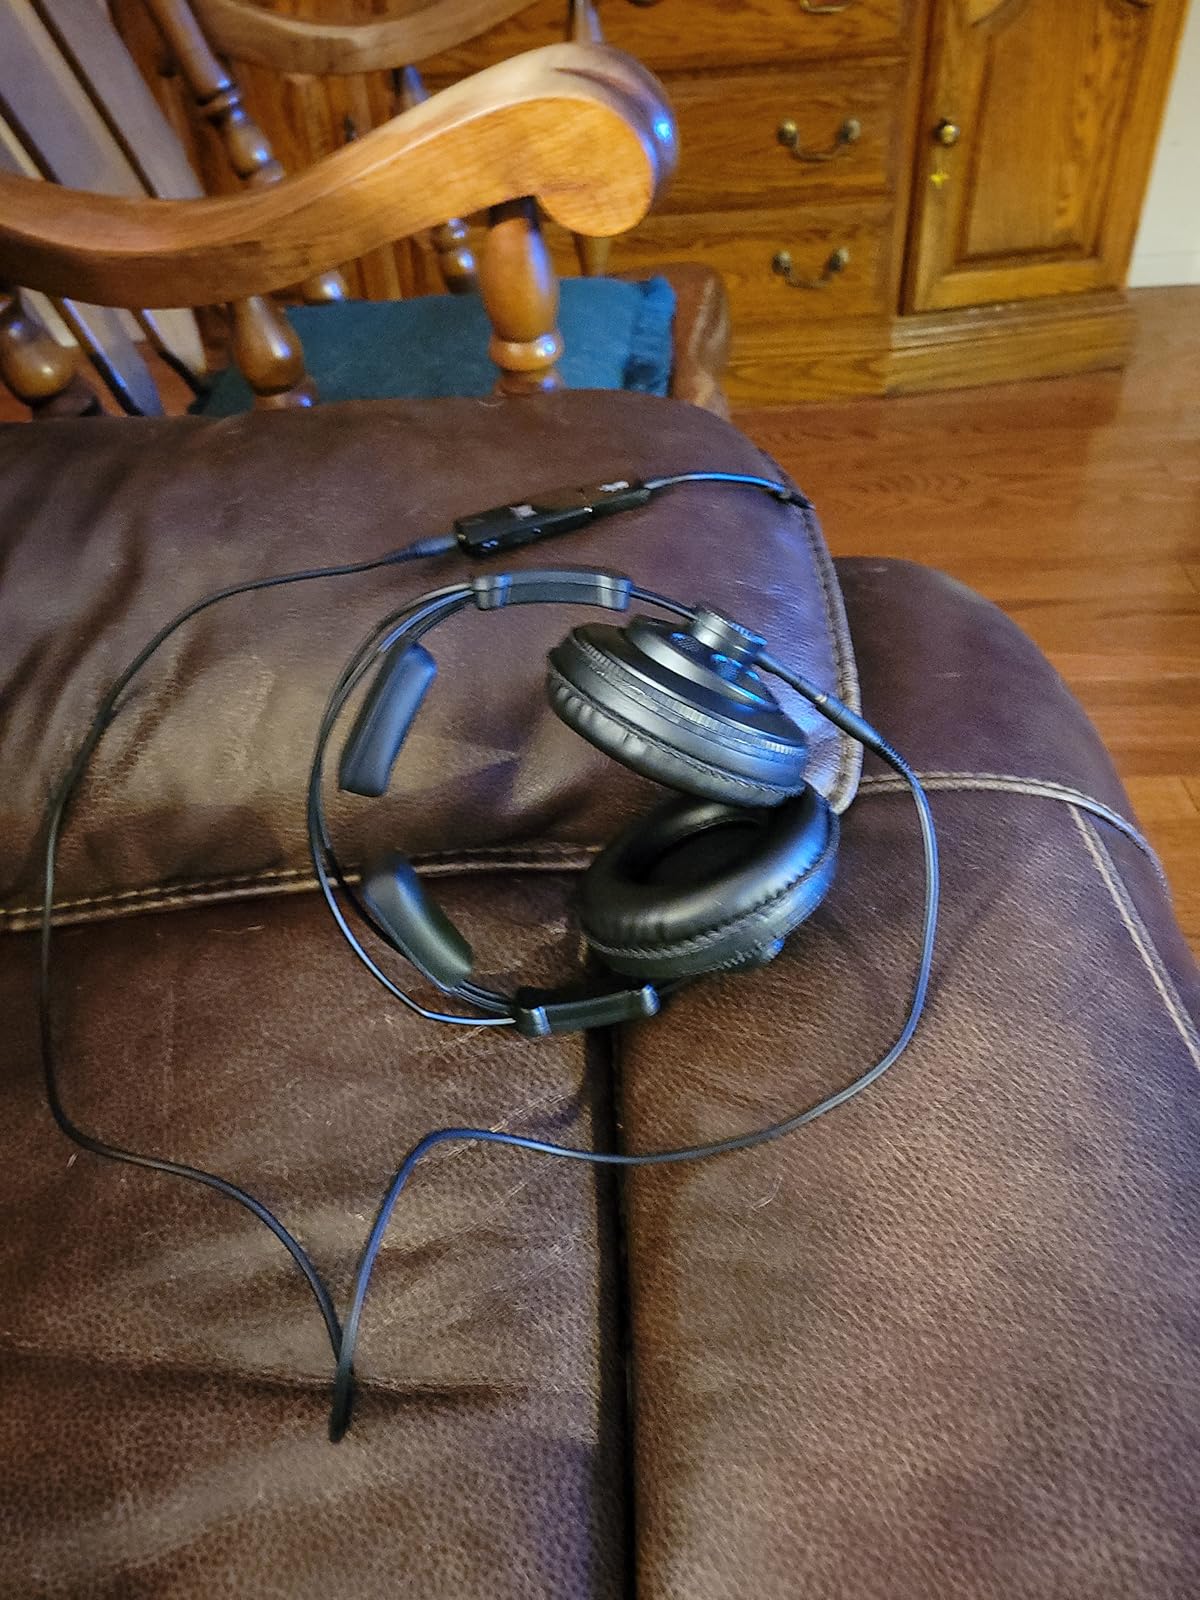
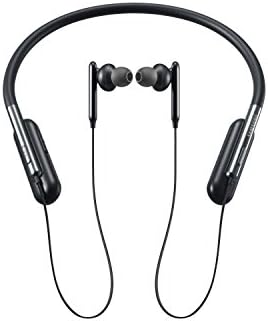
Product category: headphones
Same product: no